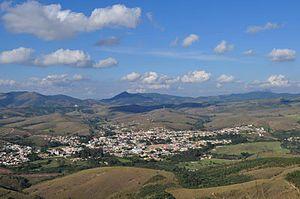
Bom Jardim de Minas est une municipalité brésilienne de l'État du Minas Gerais et la microrégion d'Andrelândia.